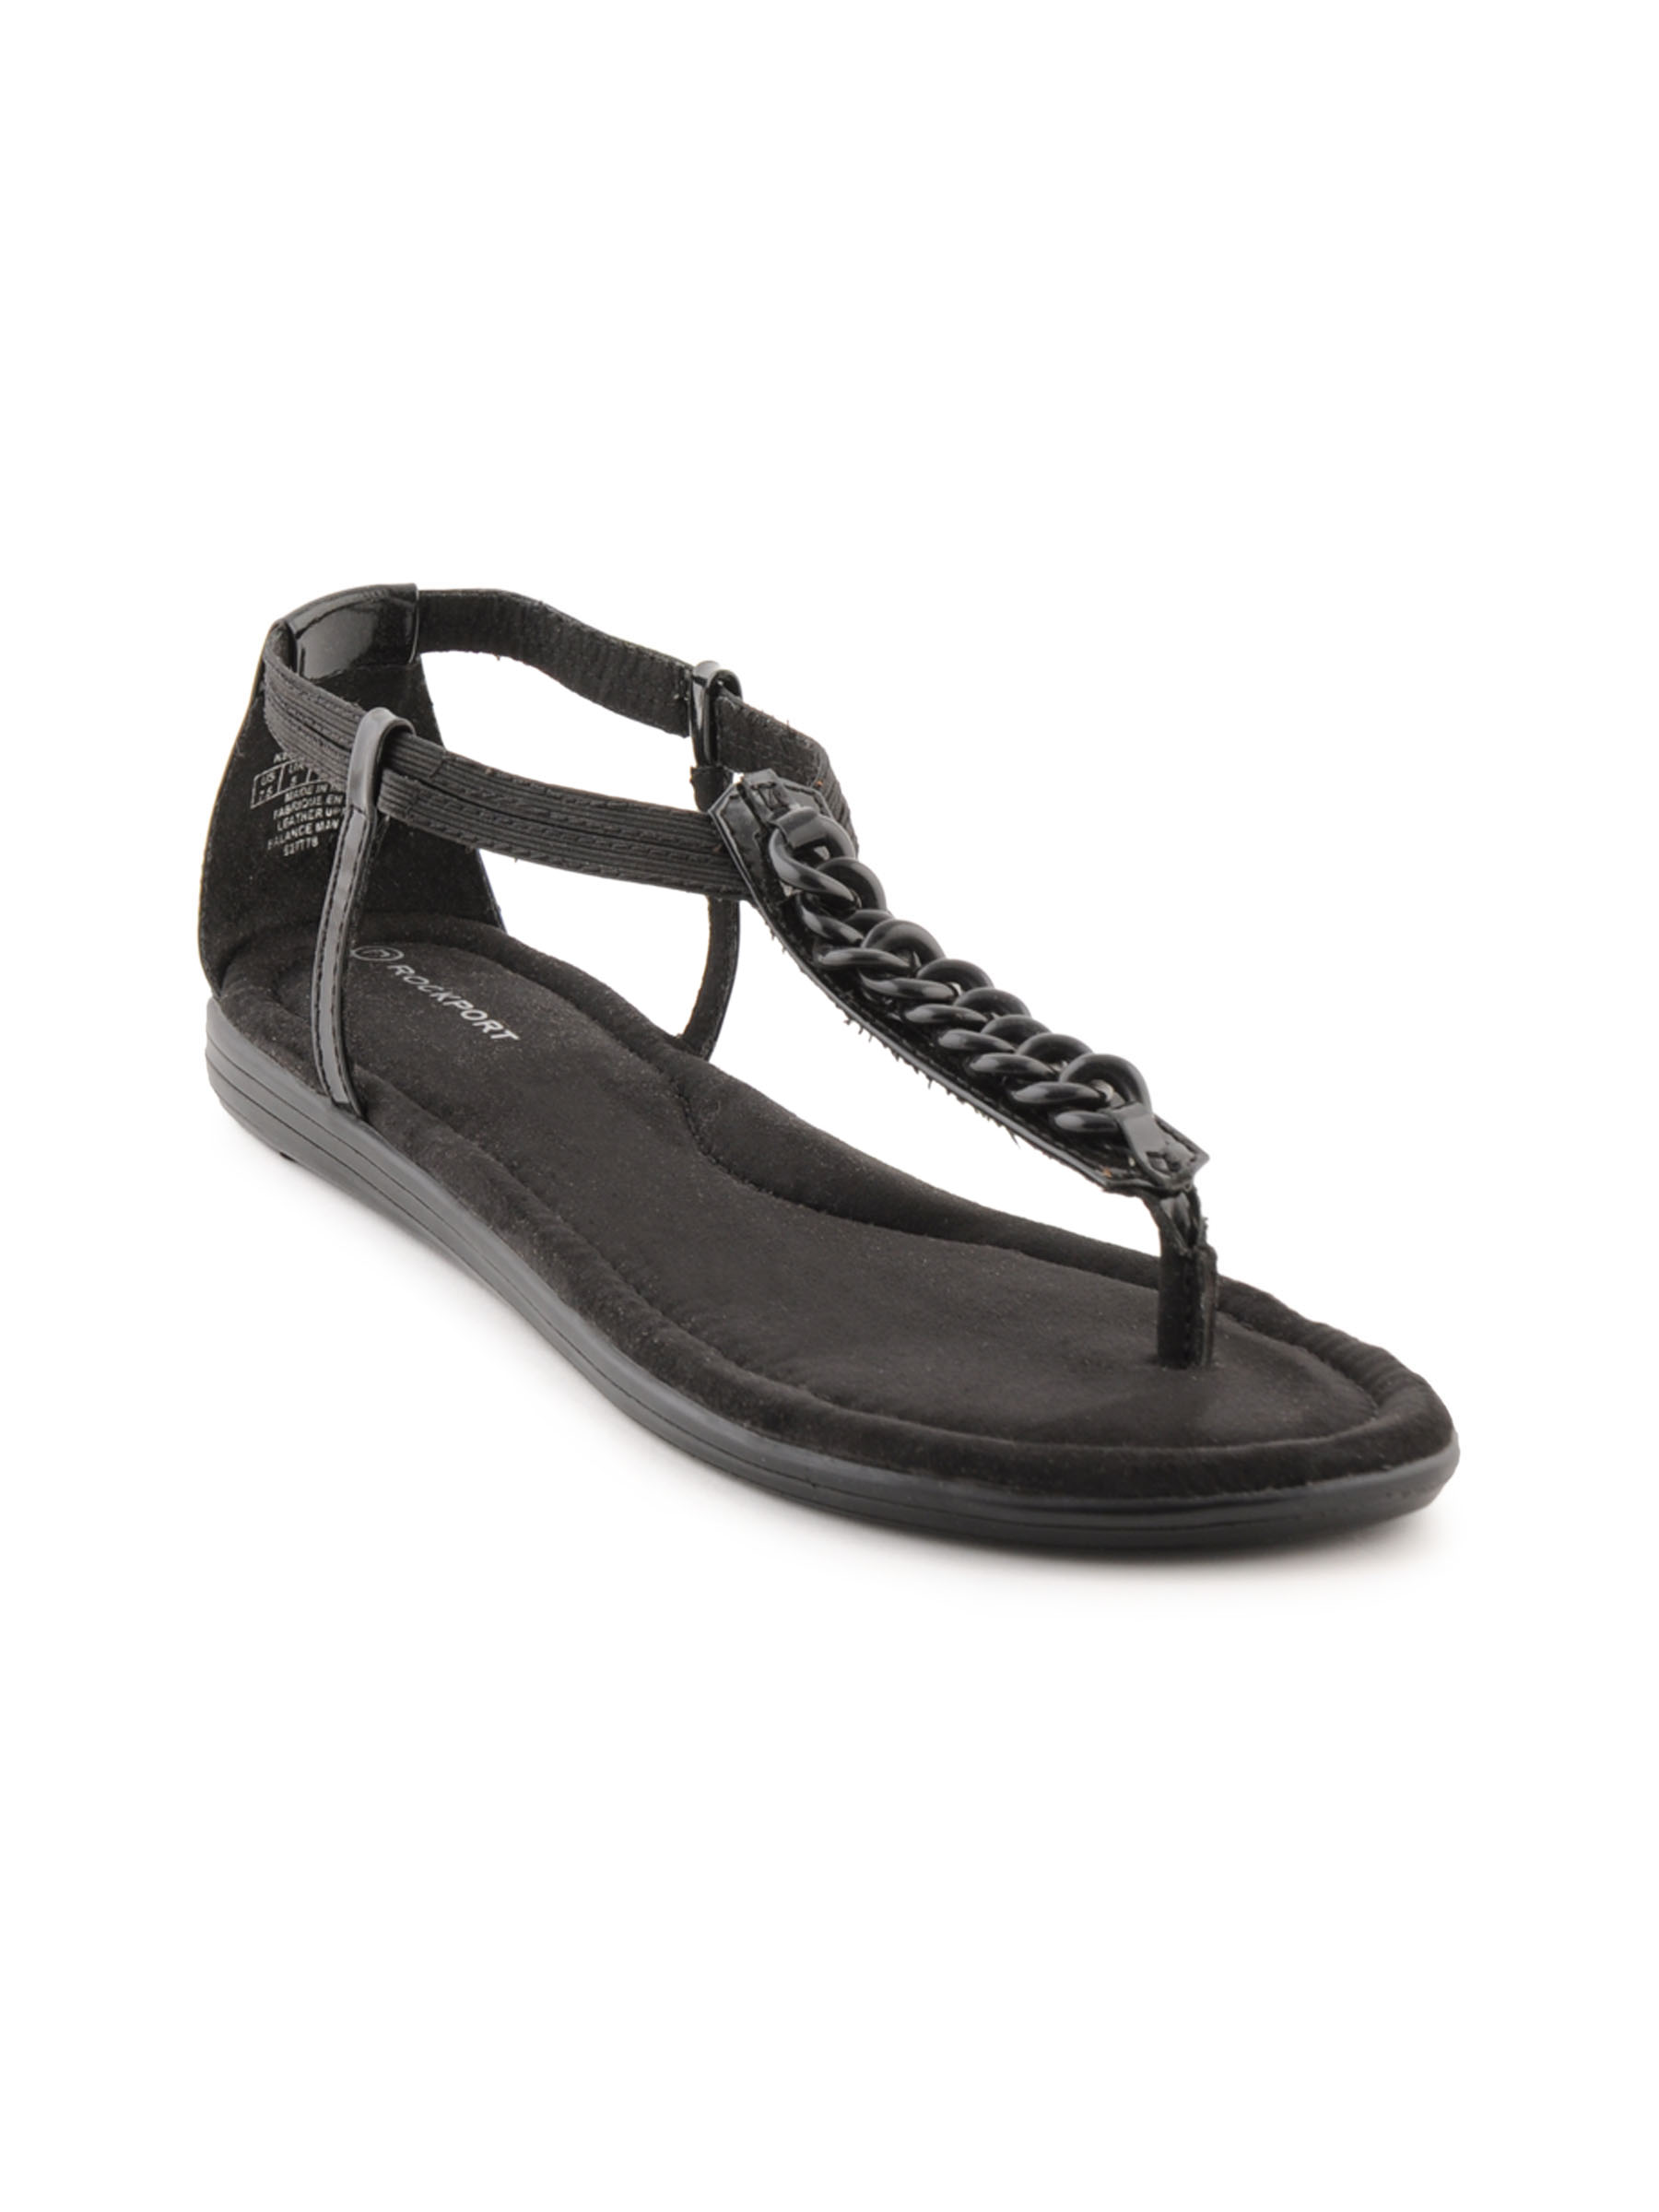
Rockport Women Jeanie Thong Chain Black Flats
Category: Footwear / Shoes / Heels
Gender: Women
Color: Black
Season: Fall 2011
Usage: Casual